James John Walker (entomologist)

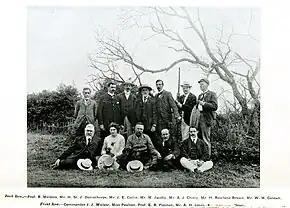
Walker with the Entomological Society in 1904 (sitting, left)

James John Walker (16 May 1851, Sheerness – 12 January 1939) was an English entomologist.